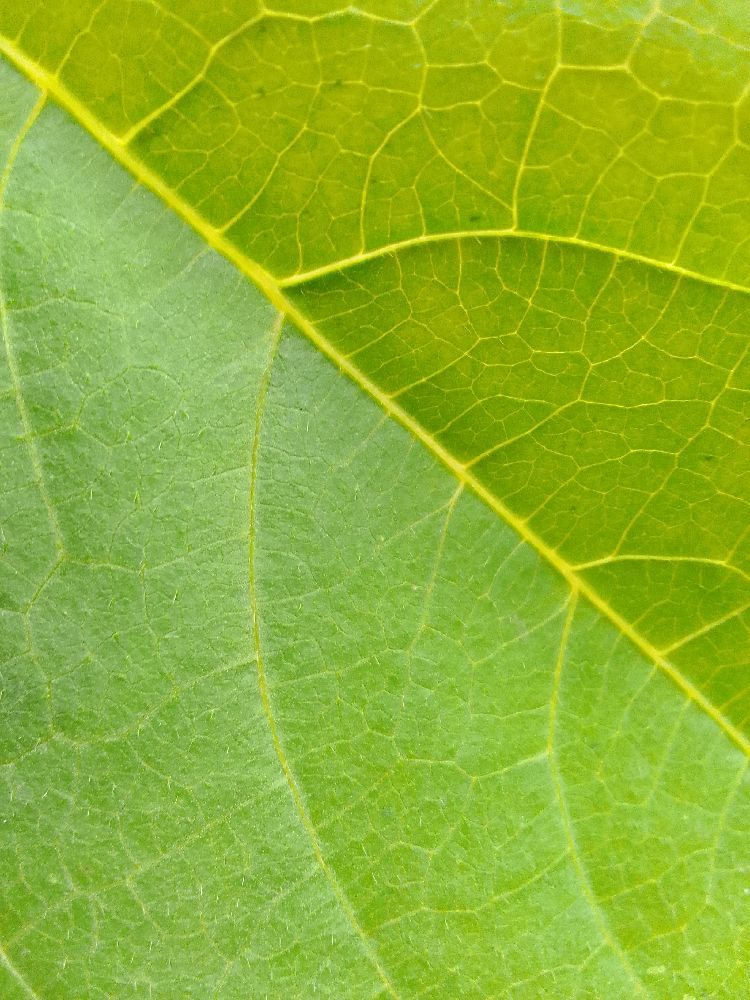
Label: healthy